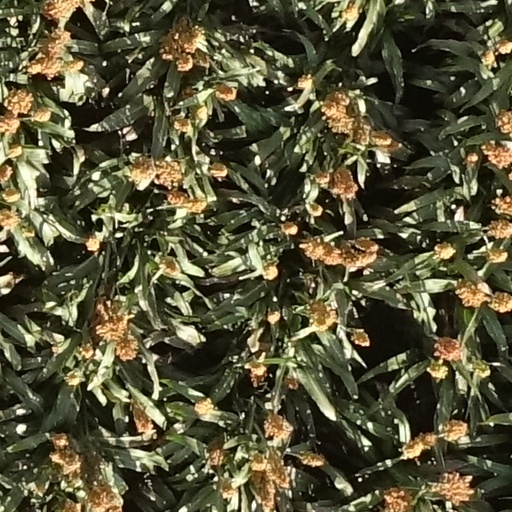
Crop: sorghum